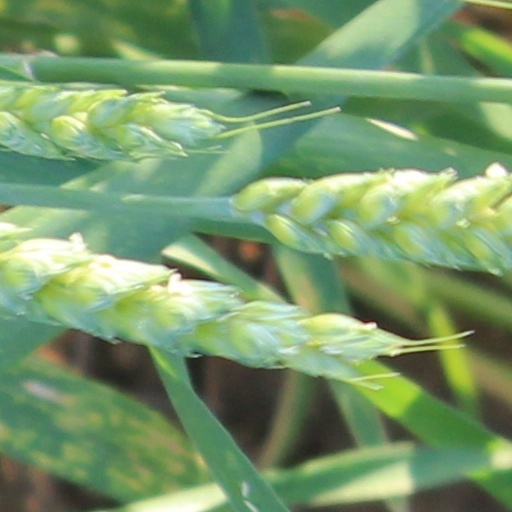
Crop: wheat